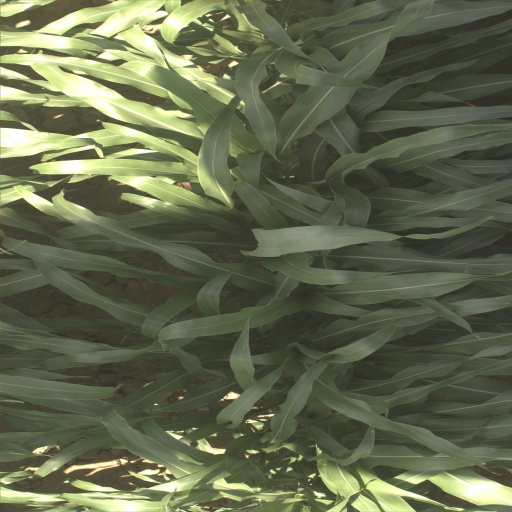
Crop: sorghum